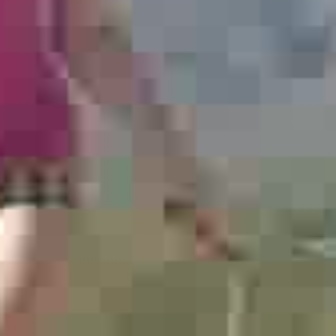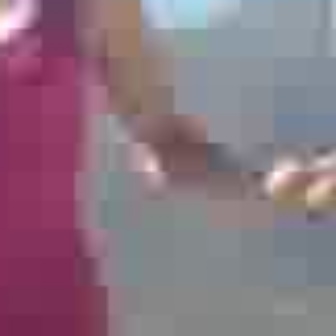
  Please identify the target specified by the bounding box [120,158,208,246] in the first image and locate it in the second image. Return the coordinates in [x_min,y_min,x_max,y_max] format.
Answer: [257,136,336,215]